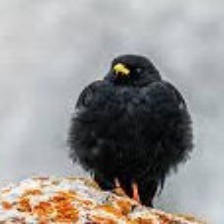
Species: ALPINE CHOUGH
Scientific name: PYRRHOCORAX GRACULUS